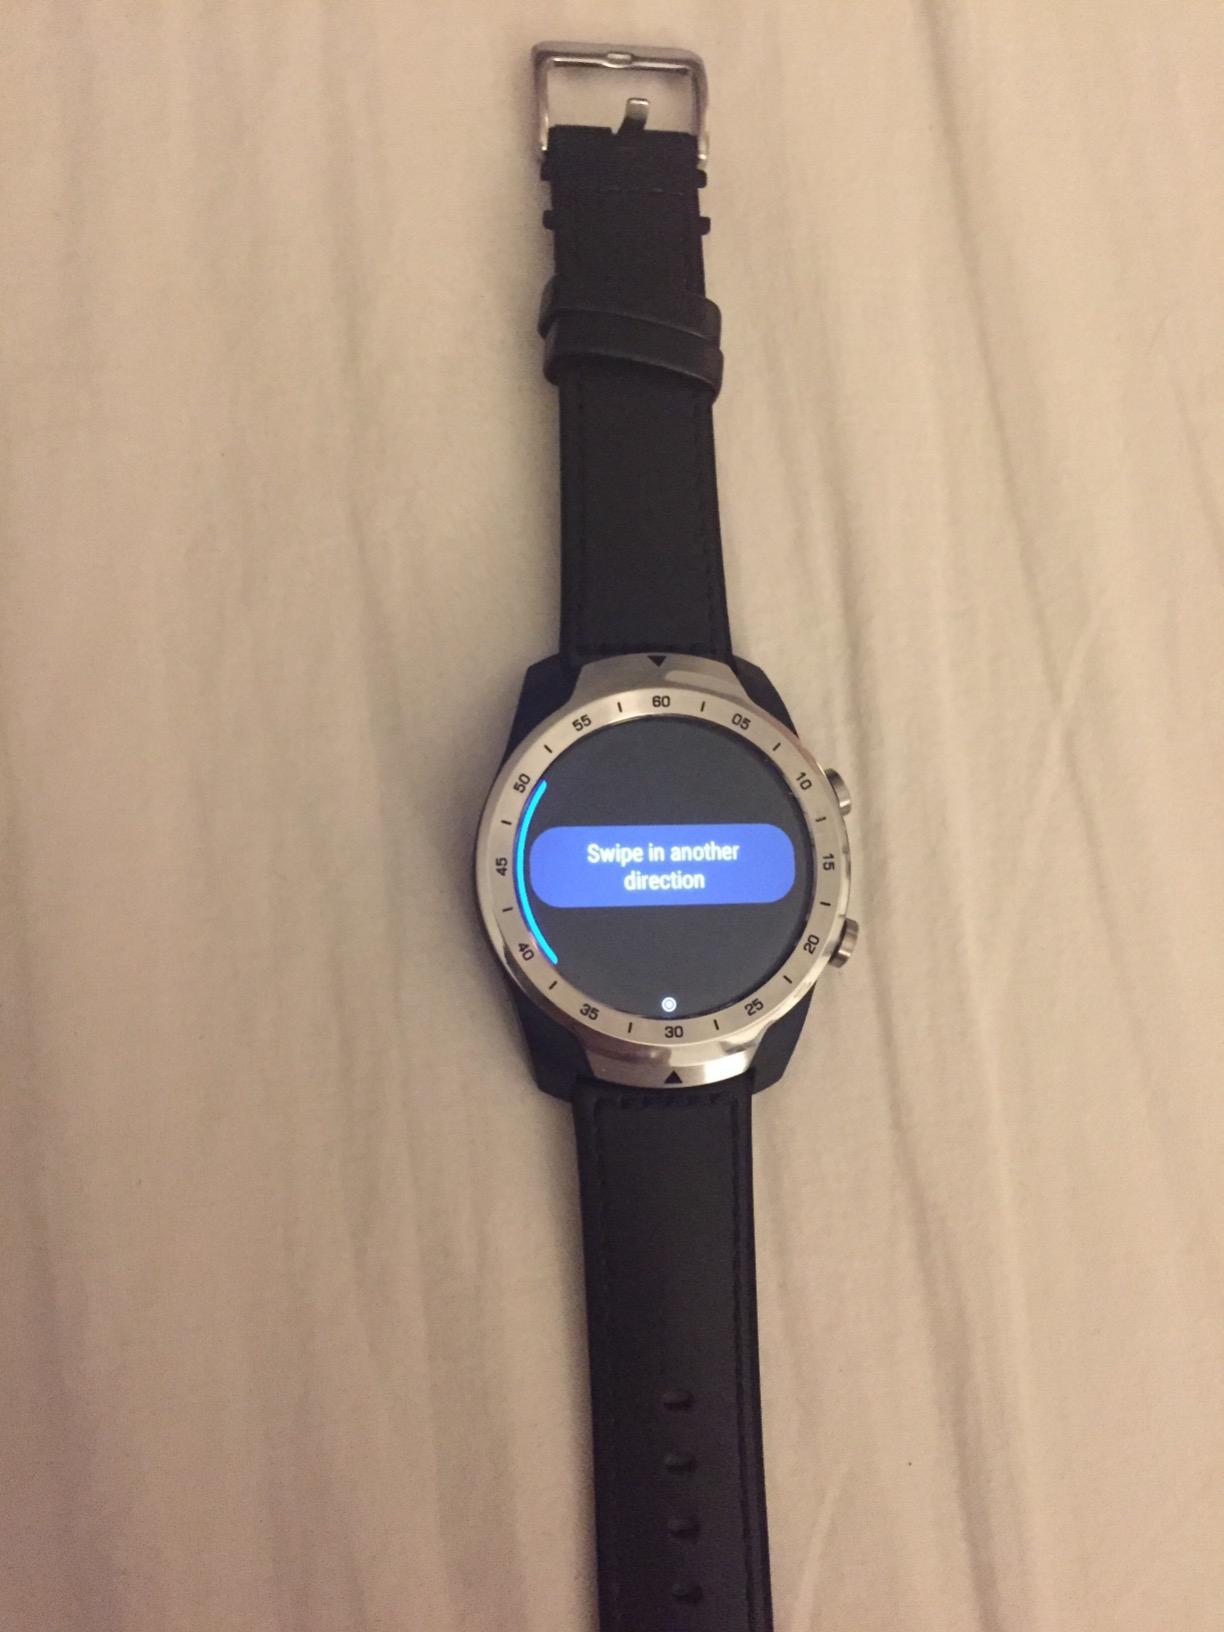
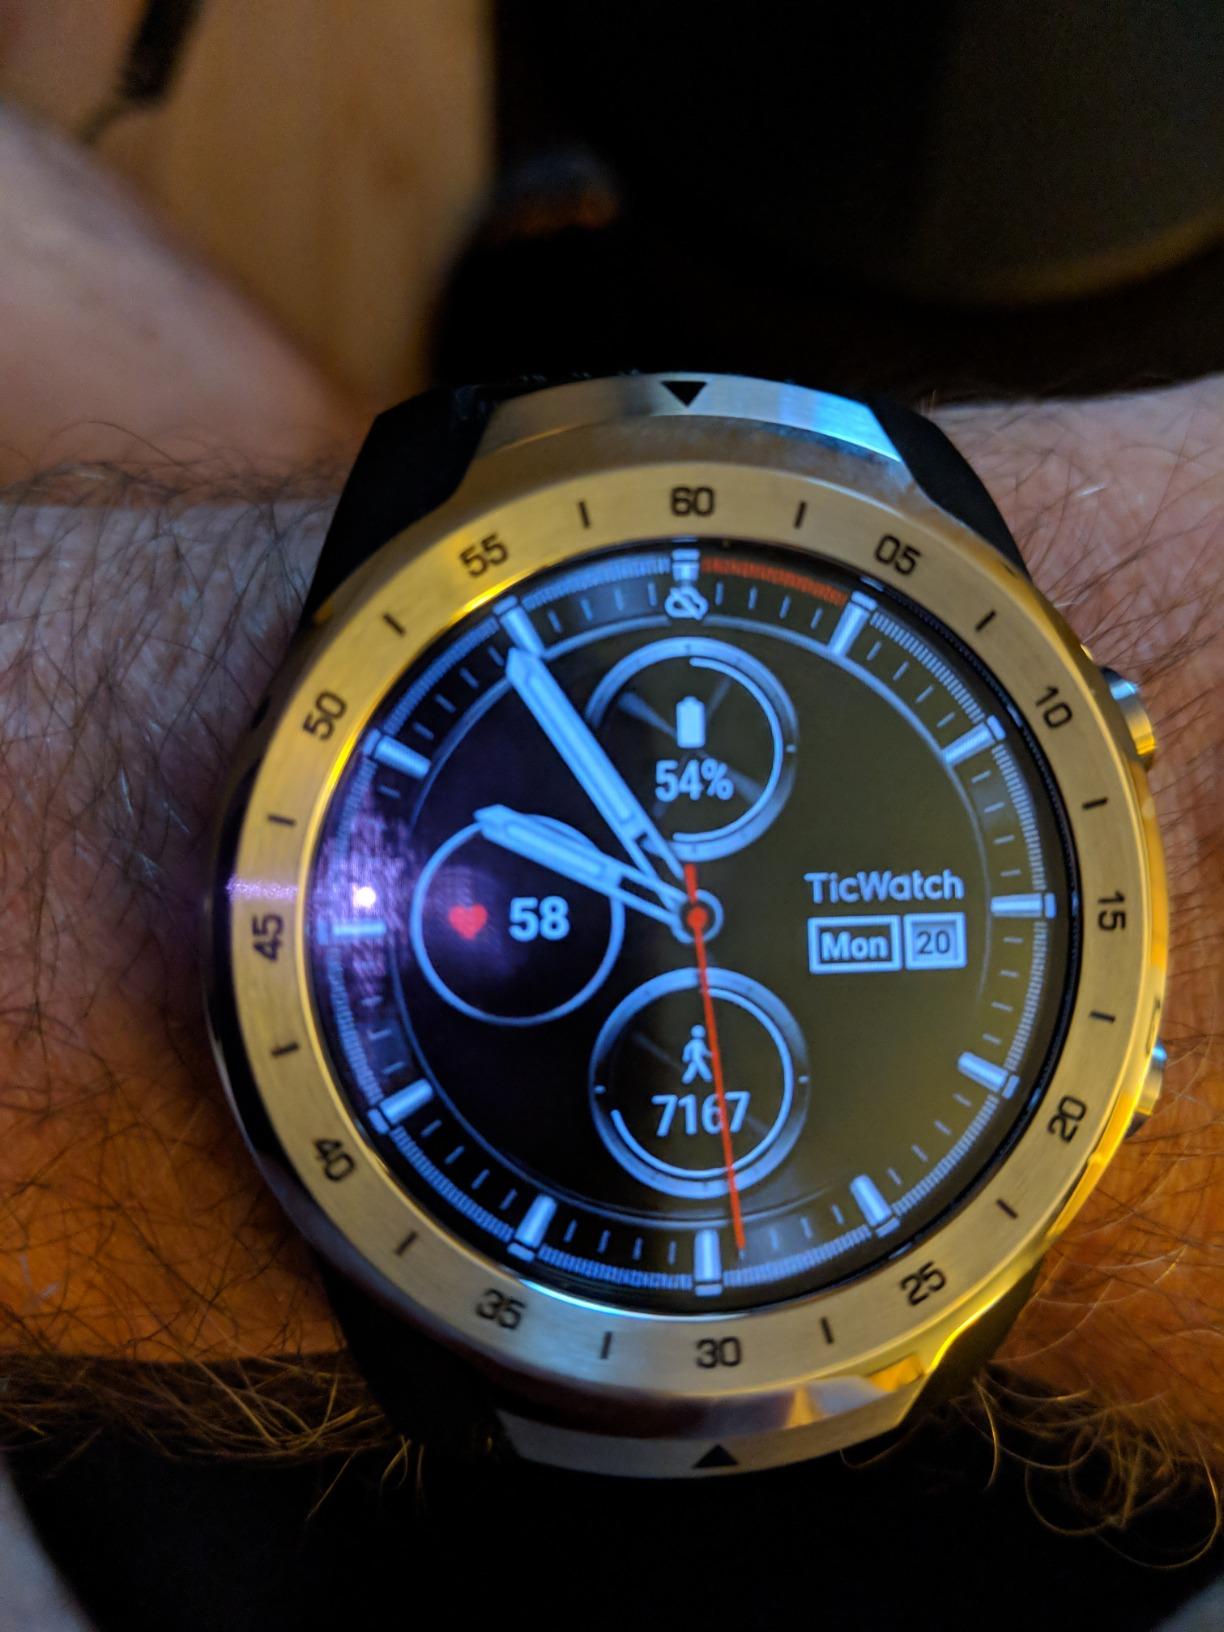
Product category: smartwatch
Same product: yes